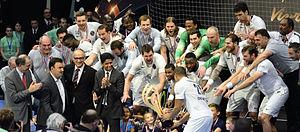
Le PSG Handball, vainqueur de la Coupe de France de handball. Au stade Pierre de Coubertin à Paris 16e, le 26 avril 2015.
La coupe de France de handball masculin 2014-2015 est la 32ᵉ édition de la compétition. Il s'agit d'une épreuve à élimination directe mettant aux prises des clubs de handball amateur et professionnel affiliés à la Fédération française de handball. Depuis 2010, les finales se déroulent dans la même journée au palais omnisports de Paris-Bercy, mais celui-ci étant en travaux jusqu'en octobre 2015, elles se sont jouées au Stade Pierre-de-Coubertin dans le 16ᵉ arrondissement de Paris.
La section handball du Paris Saint-Germain est un club français de handball basé à Paris.